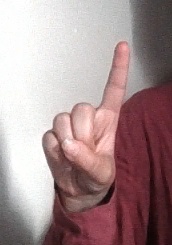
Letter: bb